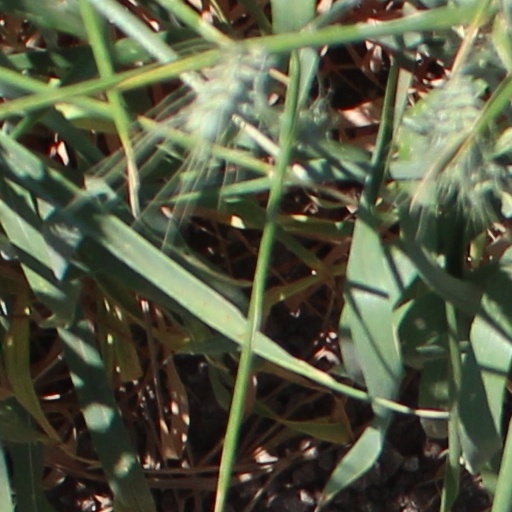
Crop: wheat